Scared (film)

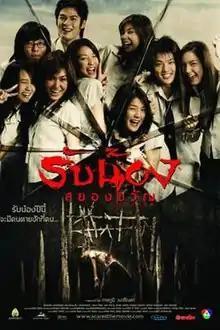
Thailand Theatrical Poster

Rab Nong Sayong Kwan, known in English as Scared, is a 2005 Thai horror film directed by Pakphum Wonjinda. In this movie, a group of freshmen on a road trip survive an accident, only to end up in an abandoned town where they are hunted down and killed one by one.